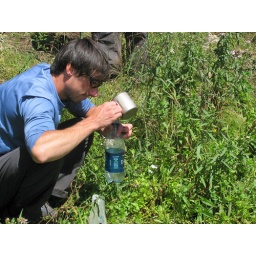
Seth collecting water for everyone else. Well, yes, in fact, it is in a cow pasture.